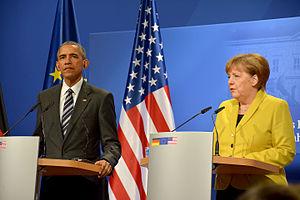
Les années 2010 ont commencé le 1ᵉʳ janvier 2010 et se sont achevées le 31 décembre 2019.
Angela Merkel [ˈaŋɡela ˈmɛʁkl], née Kasner le 17 juillet 1954 à Hambourg, est une femme d'État allemande. Membre de l'Union chrétienne-démocrate, elle est chancelière fédérale depuis le 22 novembre 2005.